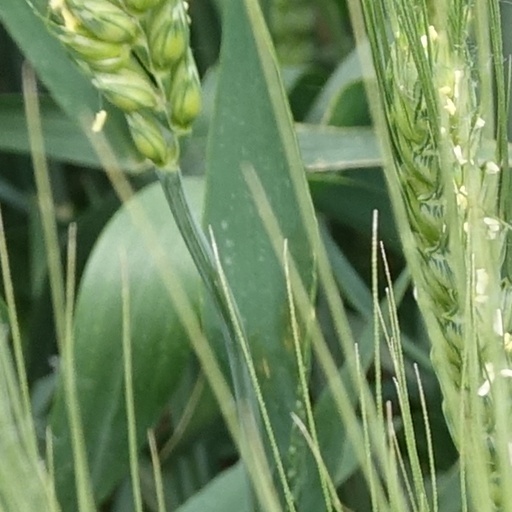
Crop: wheat